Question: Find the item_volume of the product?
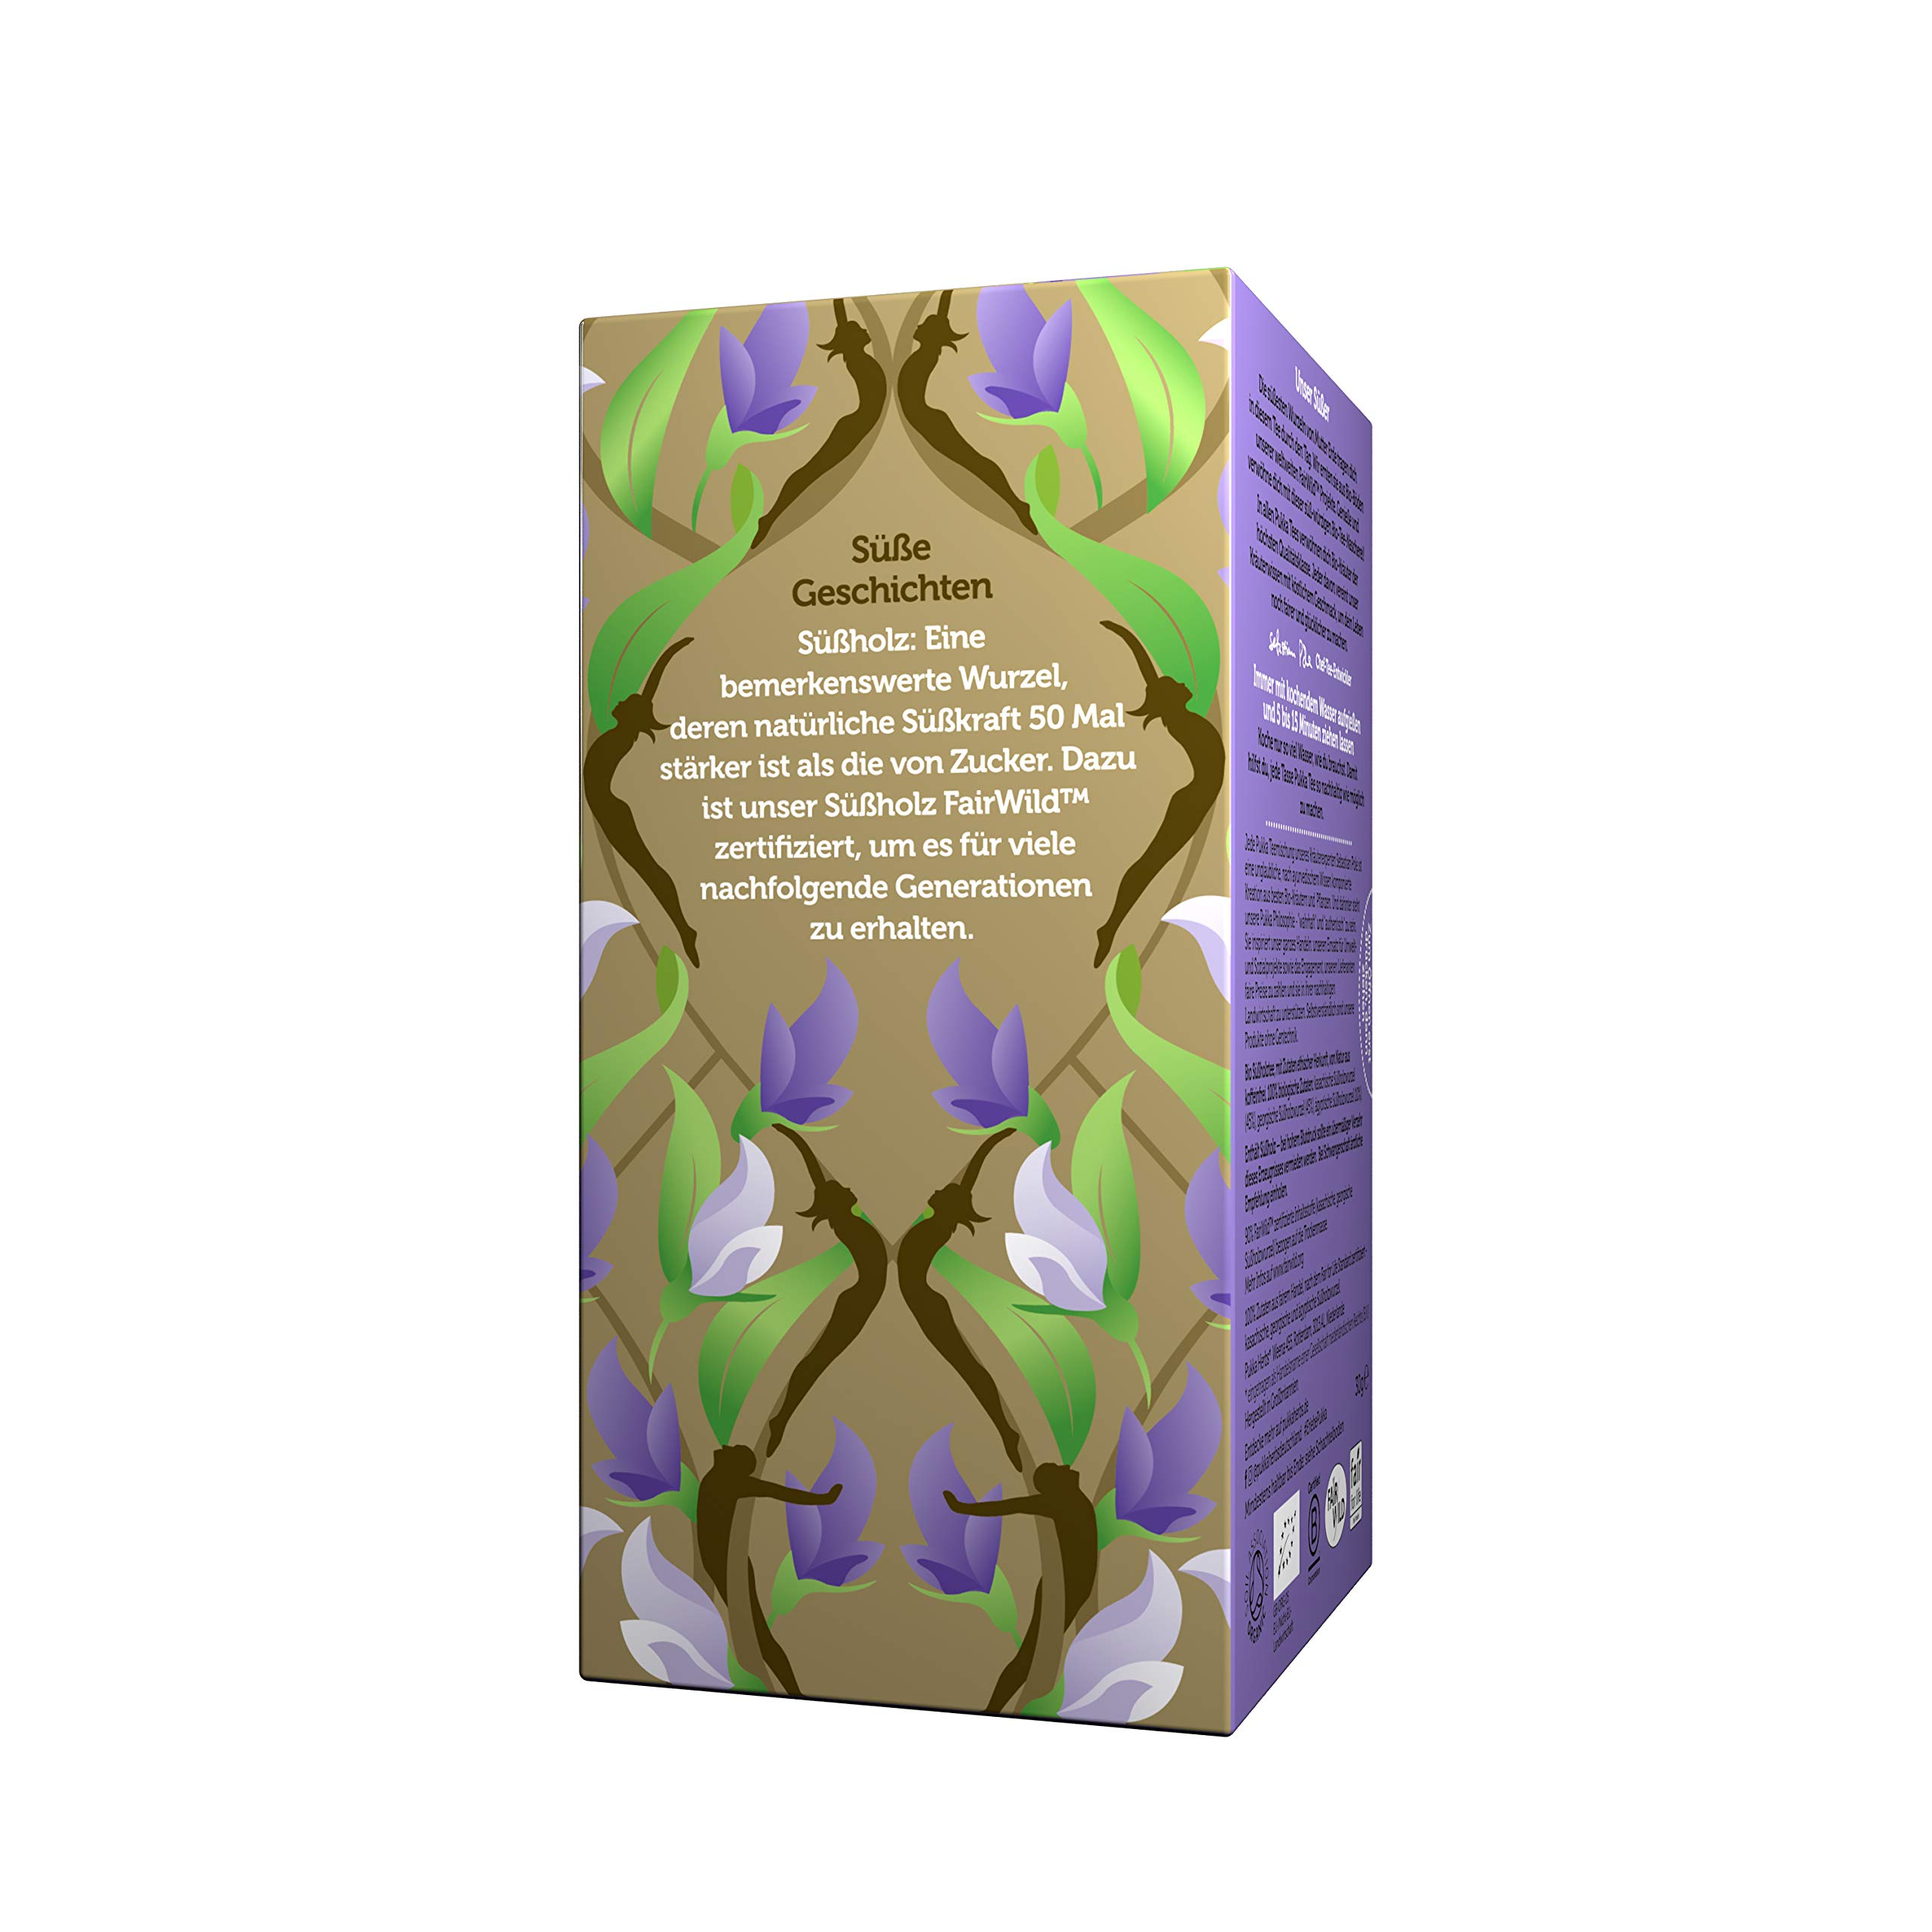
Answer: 50.0 millilitre